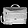
Label: Bag